Old Orchard Beach Inn

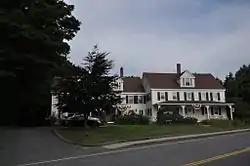

The Staples Inn, now the Old Orchard Beach Inn, is an historic travelers' accommodation at 8 Portland Avenue in Old Orchard Beach, Maine. Located in a building dating to the late 18th century, it is the oldest known property to have regularly had summer boarders, with a documented history of doing so dating to 1840. The building was listed on the National Register of Historic Places in 1987.